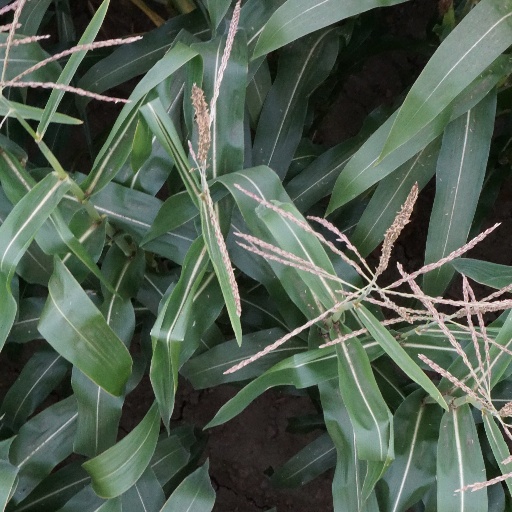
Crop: maize; corn